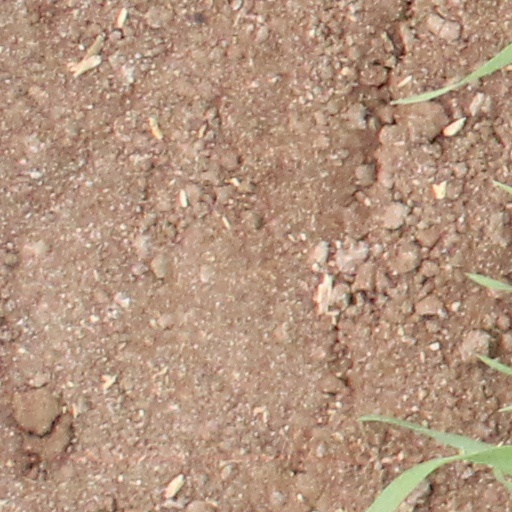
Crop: wheat